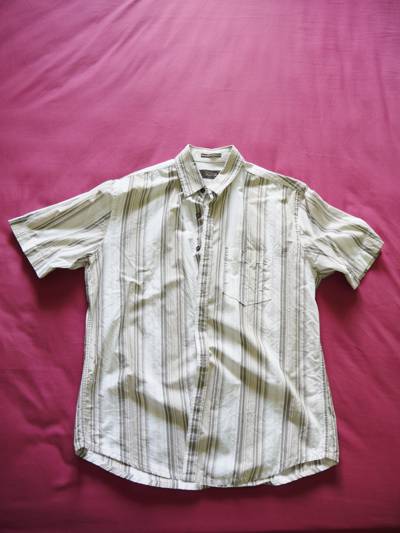
Waste category: clothes